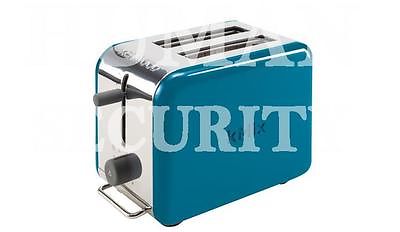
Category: toaster